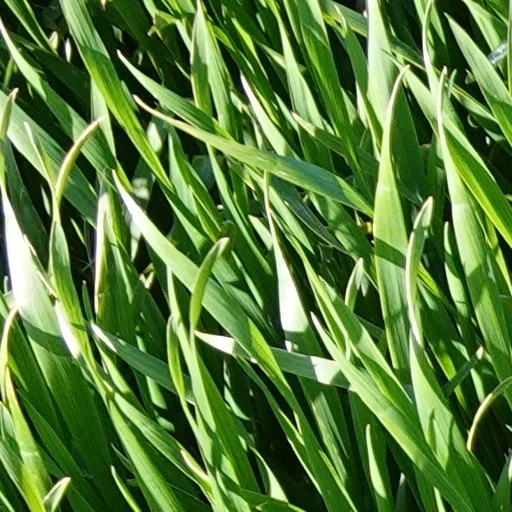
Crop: wheat